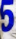
Number: 5